Tonkin Expeditionary Corps

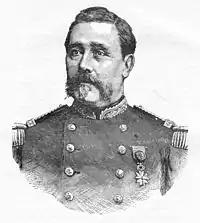
General Alexandre-Eugène Bouët (1833–87)

The expeditionary corps was established in June 1883 in the wake of Henri Rivière's defeat and death at the Battle of Paper Bridge, to entrench the French protectorate in Tonkin. Its first commander was "général de brigade" Alexandre-Eugène Bouët (1833–87), the most senior marine infantry officer available in the French colony of Cochinchina. Bouët introduced a lightweight black pyjama summer uniform for French troops in Tonkin, and also ordered them to cover their white pith helmets with black cloth to make themselves less conspicuous. These were sensible innovations, which were appreciated by the common soldiers. Bouët's first task was to secure the French posts in Hanoi, Nam Định and Haiphong against Black Flag and Vietnamese attacks. In July 1883 he prepared to go over to the offensive, recruiting a force of 800 Yellow Flag soldiers to augment the French forces at his disposal. Pressured by the civil commissioner-general Jules Harmand to attack the Black Flags as soon as possible in their positions on the Day River, he took the field in August 1883, despite the heat and humidity of the Tonkin summer. Bouët twice attacked the entrenchments held by Liu Yongfu's Black Flag army, at the Battle of Phủ Hoài (15 August 1883) and the Battle of Palan (1 September 1883). Both battles were disappointing for the French, and Bouët's command was also dogged by disagreements with Jules Harmand over French strategy in Tonkin. In early September 1883 Bouët resigned. Shortly before his resignation he recommended to the French government that the Tonkin Expeditionary Corps should be constituted as a regular two-brigade army division with the normal complement of artillery and ancillary support. This recommendation was accepted by the army ministry and implemented in February 1884.